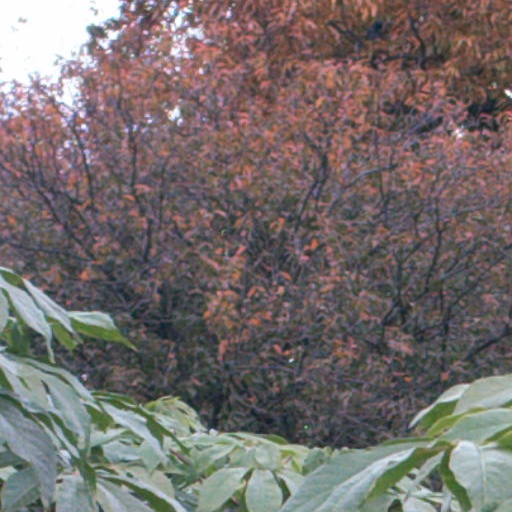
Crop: cassava